Klaipėda Revolt

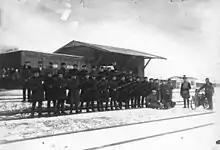
Lithuanian rebels at the railway station in Rimkai

In late 1922, Lithuanian activists were sent to various towns and villages to deliver patriotic speeches and organize a number of pro-Lithuanian Committees for the Salvation of Lithuania Minor. On December 18, 1922, the Supreme Committee for the Salvation of Lithuania Minor (SCSLM), chaired by Martynas Jankus, was established in Klaipėda to unite all these committees. It was to lead the revolt and later organize a pro-Lithuanian regime in the region. According to Jankus testimony to the Conference of Ambassadors in March 1923, up to 8,000–10,000 persons (5–7% of the population) were united around the Committee before January 10, 1923. On January 3, 1923, a congress of the committees authorized SCSLM to represent the interest of the inhabitants of the entire region. However, at the time the organization was just a name and apart from issuing several declarations had no other activity. Some of its members admitted that they learned about their role in the SCSLM only after the revolt. On January 7, the SCSLM published a proclamation, "Broliai Šauliai!", alleging that the Lithuanians were persecuted by foreigners, declaring its resolve to take up arms to rid itself of "slavery", and pleading the Lithuanian Riflemen's Union for help. This became the official pretext for the riflemen to enter into the region on January 9.